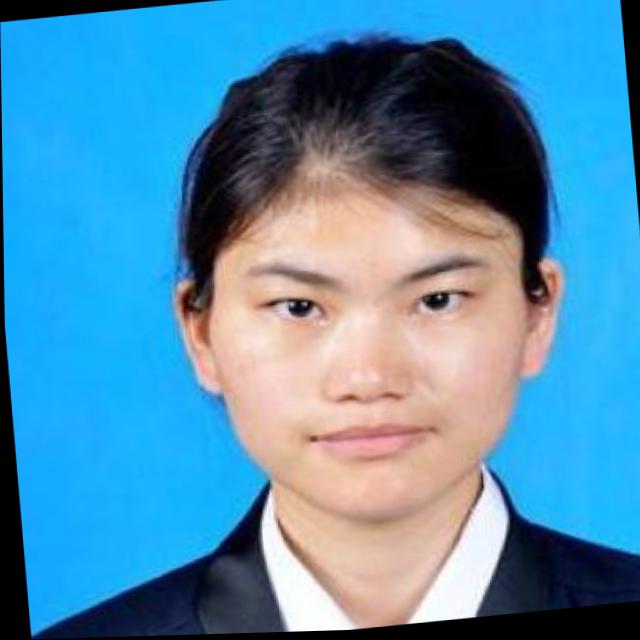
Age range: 21-44